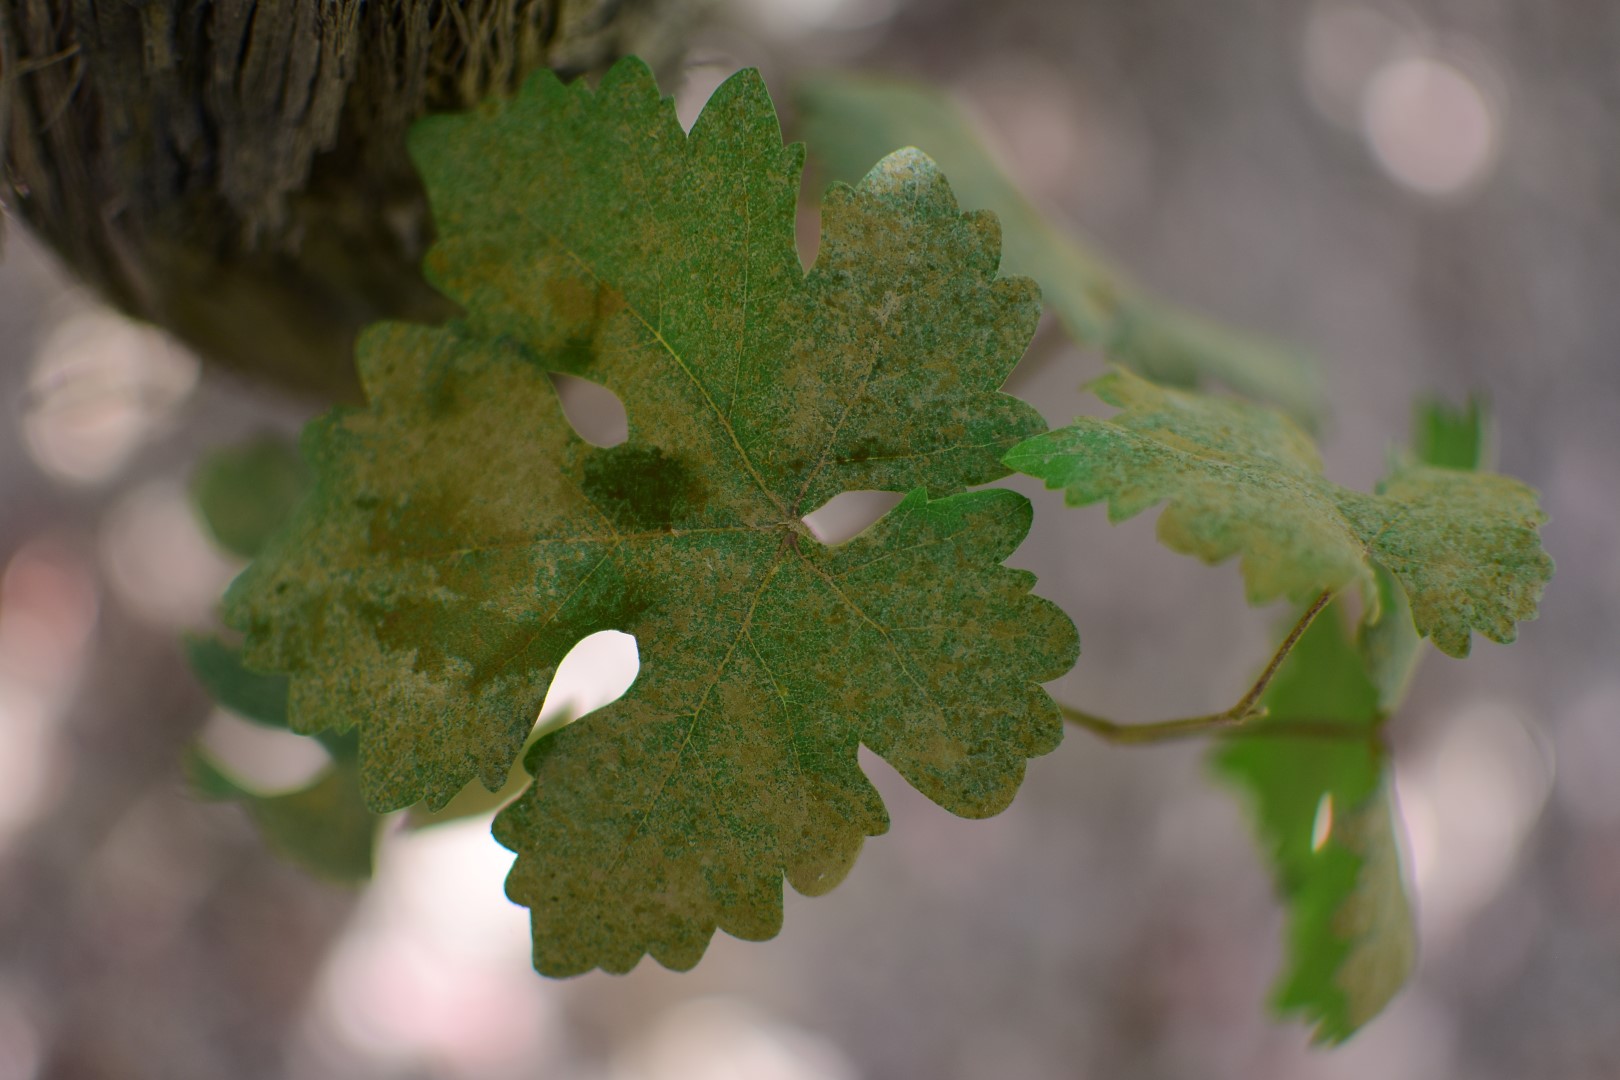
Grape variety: Shdah